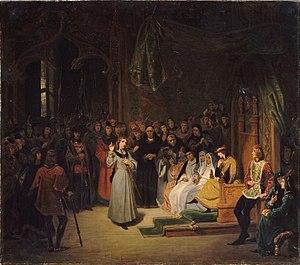
Chinon est une commune française située dans le département d'Indre-et-Loire, en région Centre-Val de Loire. C'est l'une des deux sous-préfectures d’Indre-et-Loire. Ses habitants s’appellent les Chinonais.